Cardinals created by Eugene III

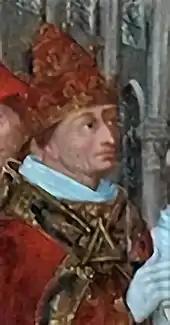
Pope Eugene III

Pope Eugene III (1145–1153) created sixteen cardinals in nine consistories: